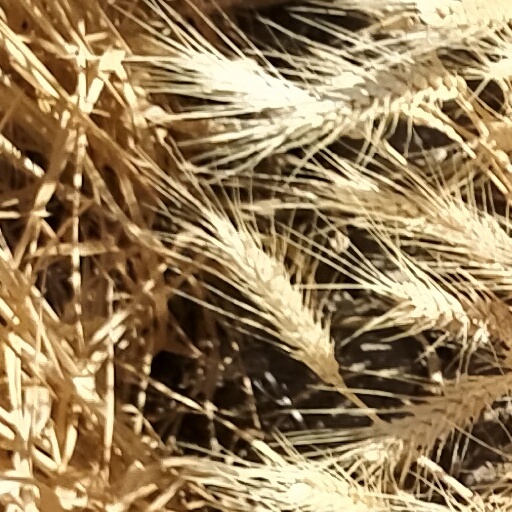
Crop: wheat